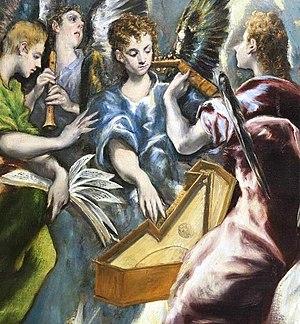
Détail du tableau L'annonciation de El Greco montrant un ange jouant du virginal
L'histoire du clavecin est, en tant que telle, une science récente car aucun traité d'ensemble sur ce sujet n'a été rédigé avant la période moderne. Elle s'appuie sur une iconographie et des documents écrits épars et disparates et sur l'étude des instruments anciens, souvent profondément altérés au cours de leur existence et aujourd'hui conservés dans les musées et les collections privées ; si nombre d'entre eux sont signés, datés et susceptibles d'un suivi dans les archives, beaucoup d'autres sont anonymes et ouvrent encore un vaste champ d'investigation aux experts.